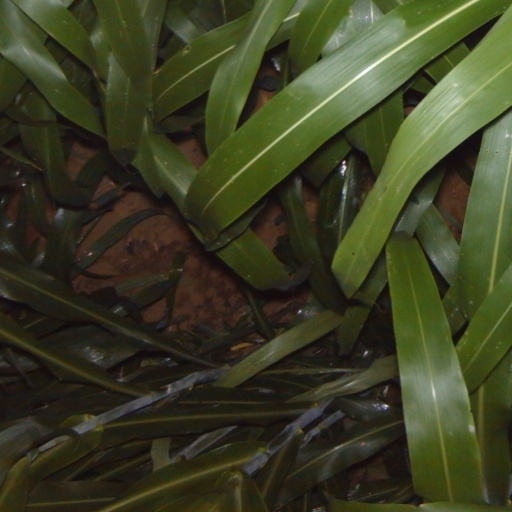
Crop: sorghum